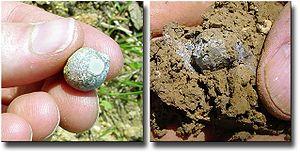
A gauche
Toutes les munitions de guerre et l'essentiel des munitions de chasse contiennent des composants ou agents toxiques et/ou polluants. La toxicité des munitions tirées ou non tirées est un des problèmes de séquelles des guerres qui préoccupe de plus en plus les experts en pollution environnementale.
L'expression « séquelles de guerre » désigne les conséquences différées, aux échelles locales ou globales, dans l'espace ou dans le temps des actions de guerre. Cette notion diffère de celle de dommages de guerre qui ne couvre et concerne qu'une partie de ces séquelles.